Spectroelectrochemistry

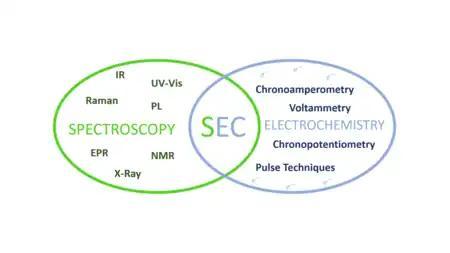
Spectroscopic and electrochemical techniques that form the spectroelectrochemistry

Spectroelectrochemistry (SEC) is a set of multi-response analytical techniques in which complementary chemical information (electrochemical and spectroscopic) is obtained in a single experiment. Spectroelectrochemistry provides a whole vision of the phenomena that take place in the electrode process. The first spectroelectrochemical experiment was carried out by Theodore Kuwana, PhD, in 1964.